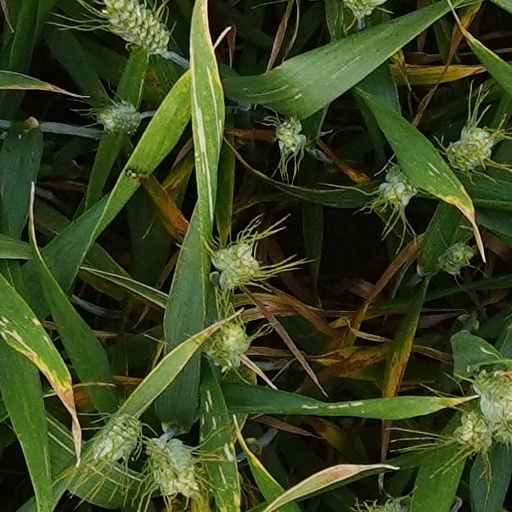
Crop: wheat